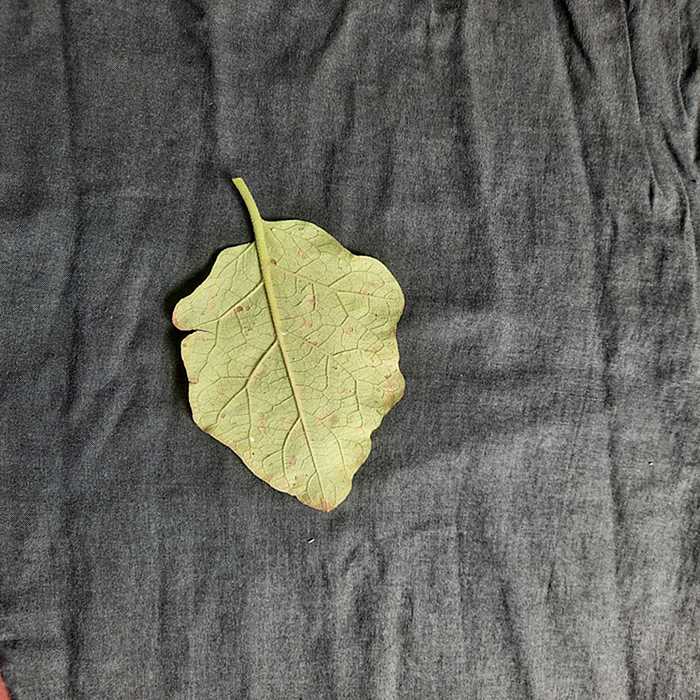
Plant: Eggplant
Label: Eggplant Cercopora leaf spot